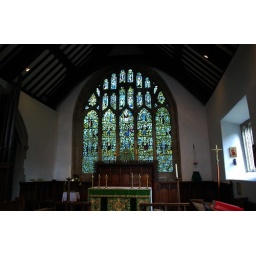
'Jesse' stained glass window in St Bridgets, North Wales